Coachway interchange

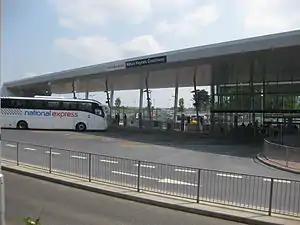
Exterior view of Milton Keynes Coachway

Other coachway interchanges are less formal. The Reading Coachway on the M4 motorway is more like a bus stop in a supermarket car park.